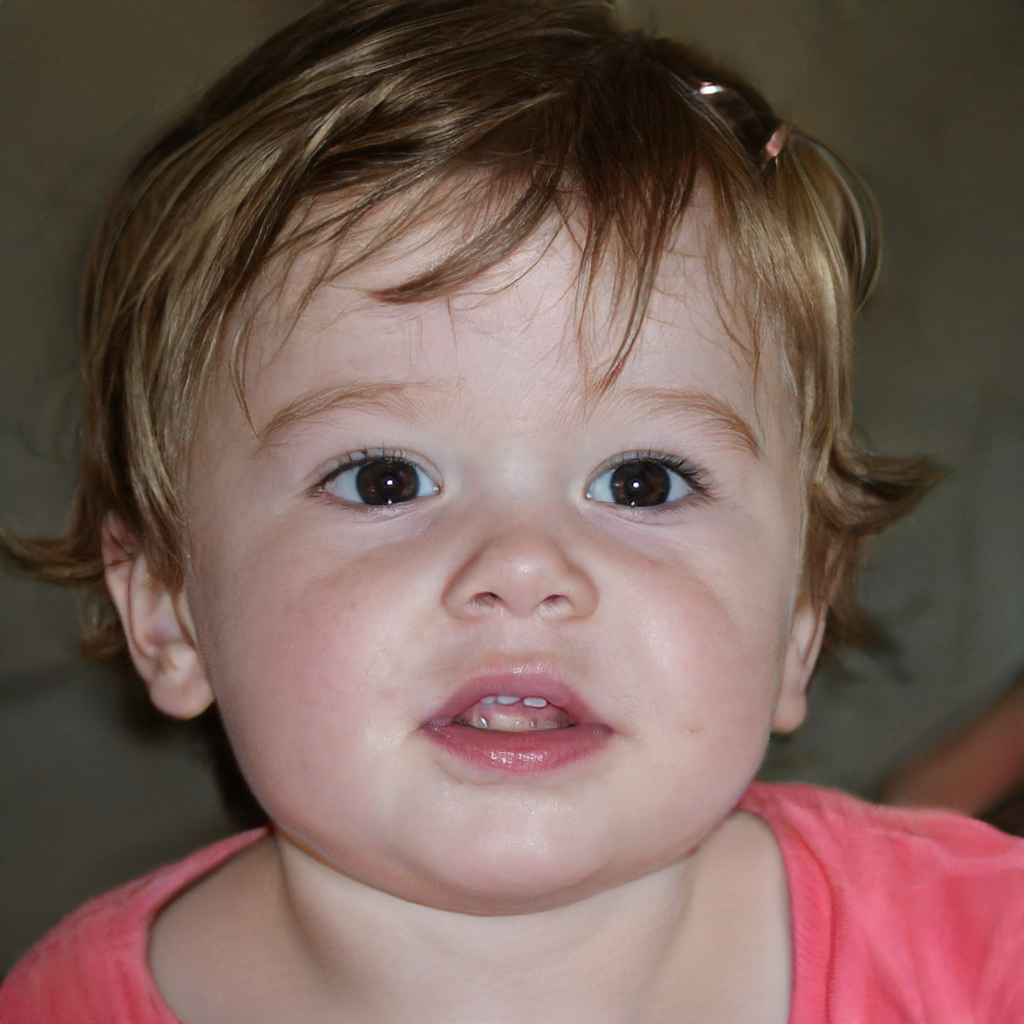
Gender: Male